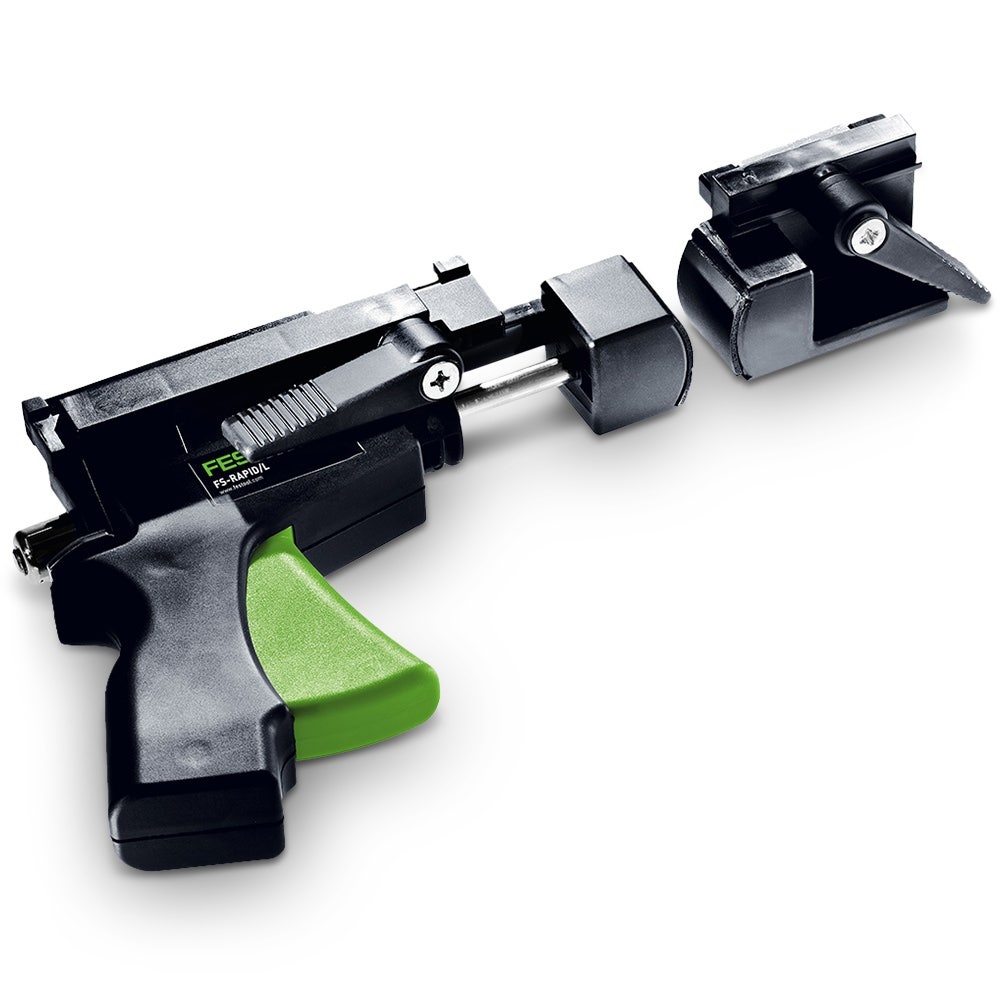
FESTOOL Guide Rail Rapid Clamp Set
- Designed for rapid positioning and clamping of FESTOOL Guide Rails - includes fixed jaw and clamping jaw. - The FS-Rapid Clamp is particularly useful for fast and reliable clamping of guide rails to sheet good materials. - Mounts to guide rails using the continuous bottom t-slot for limitless adjustability. - One-handed trigger action enables quick set up on material edge. - Fits all FESTOOL guide rails. - Includes 1 clamp. Brand: Festool Part No: 489790 Barcode: 4014549113851
Brand: Festool
Category: Hardware > Tool Accessories > Jigs > Saw Jigs